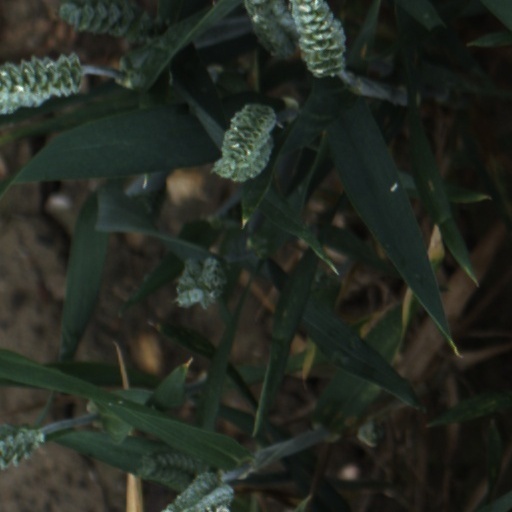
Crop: wheat